Nick Hexum

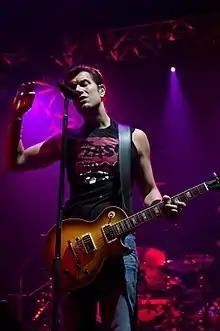
Hexum in 2007

Zack is a songwriter and musician in his own right, with album releases and scoring credits. He has toured with his brother for the Hexum Brothers Rock For Kerry (2005) and for the Nick Hexum Quintet (2014) and has recorded and wrote for 311 on "Reggae Got Soul" (recorded horns) and "Forever Now" (songwriting credits).